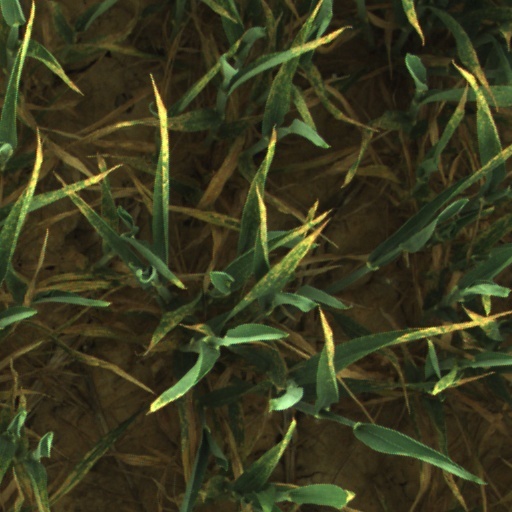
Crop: wheat